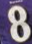
Number: 8